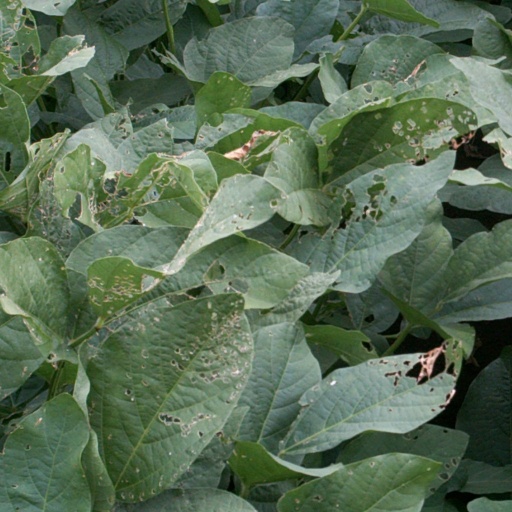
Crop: soybean